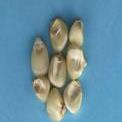
Maize quality: Good